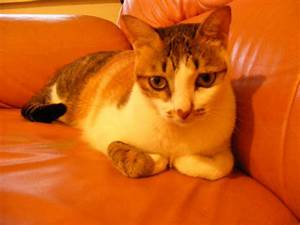
Label: cat